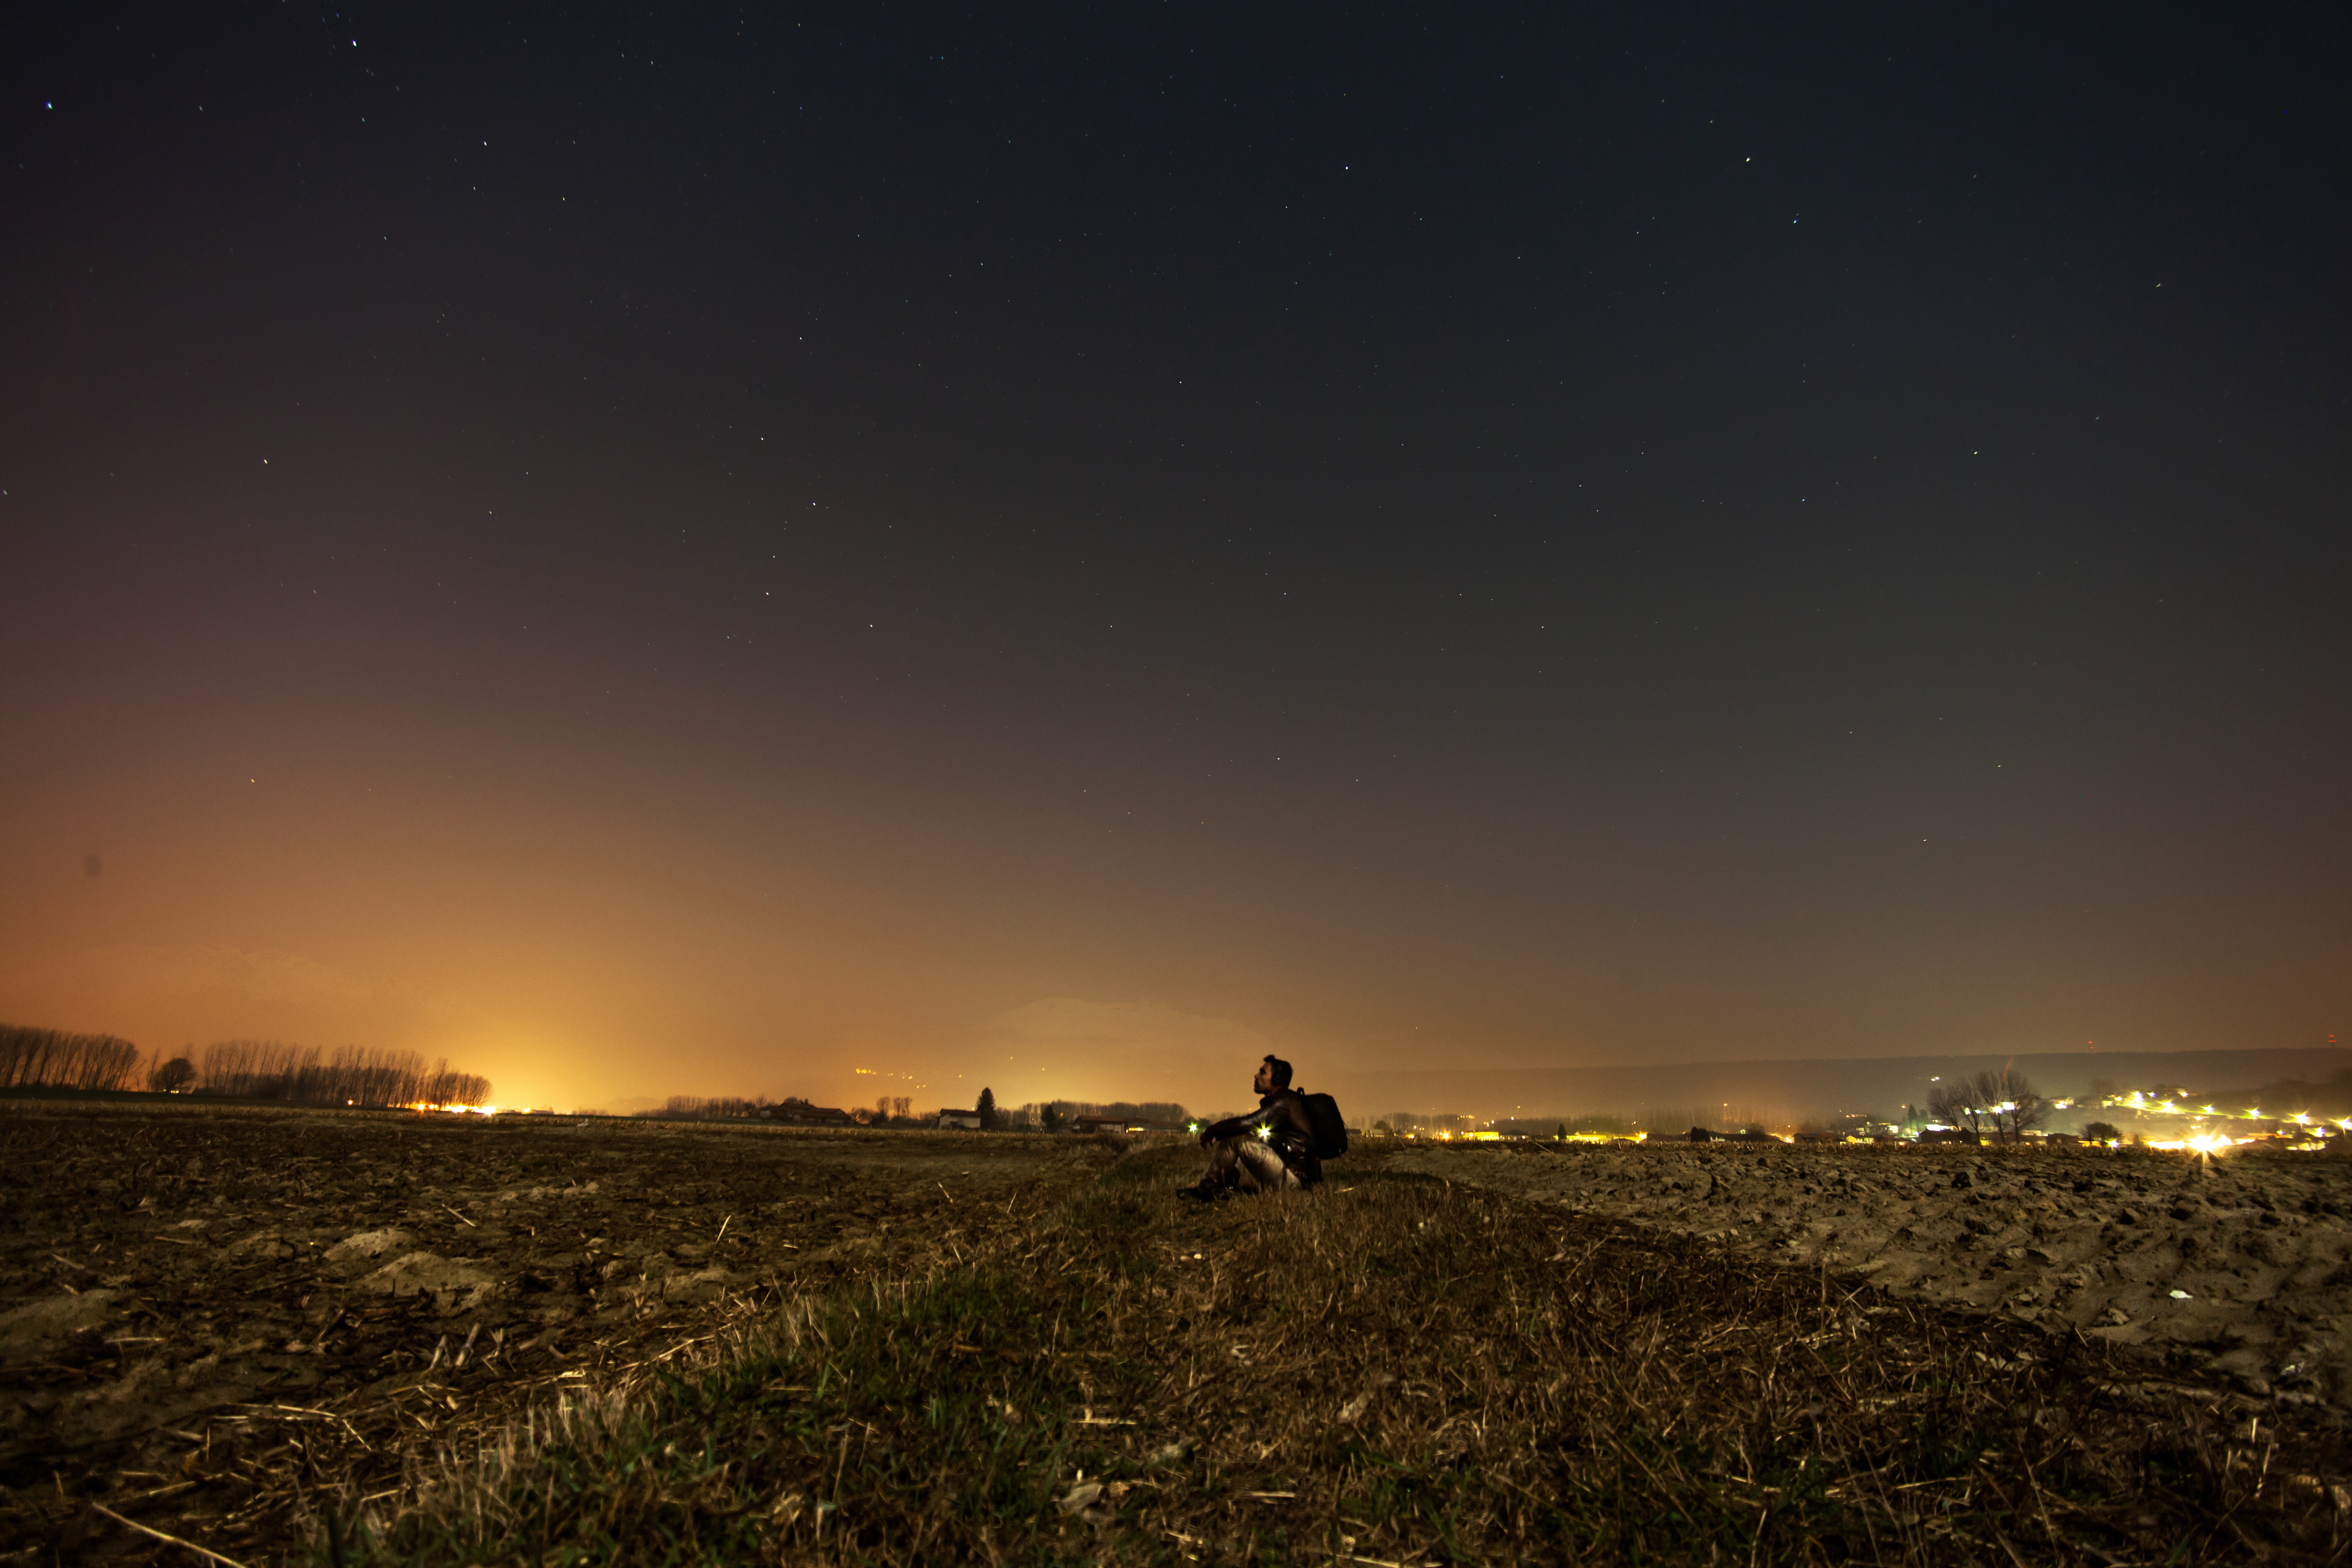
man, horizon, person, light, sky, sunrise, sunset, night, sunlight, morning, star, dawn, atmosphere, country, dusk, evening, sitting, darkness, starry, stars, astronomical object, atmospheric phenomenon, atmosphere of earth